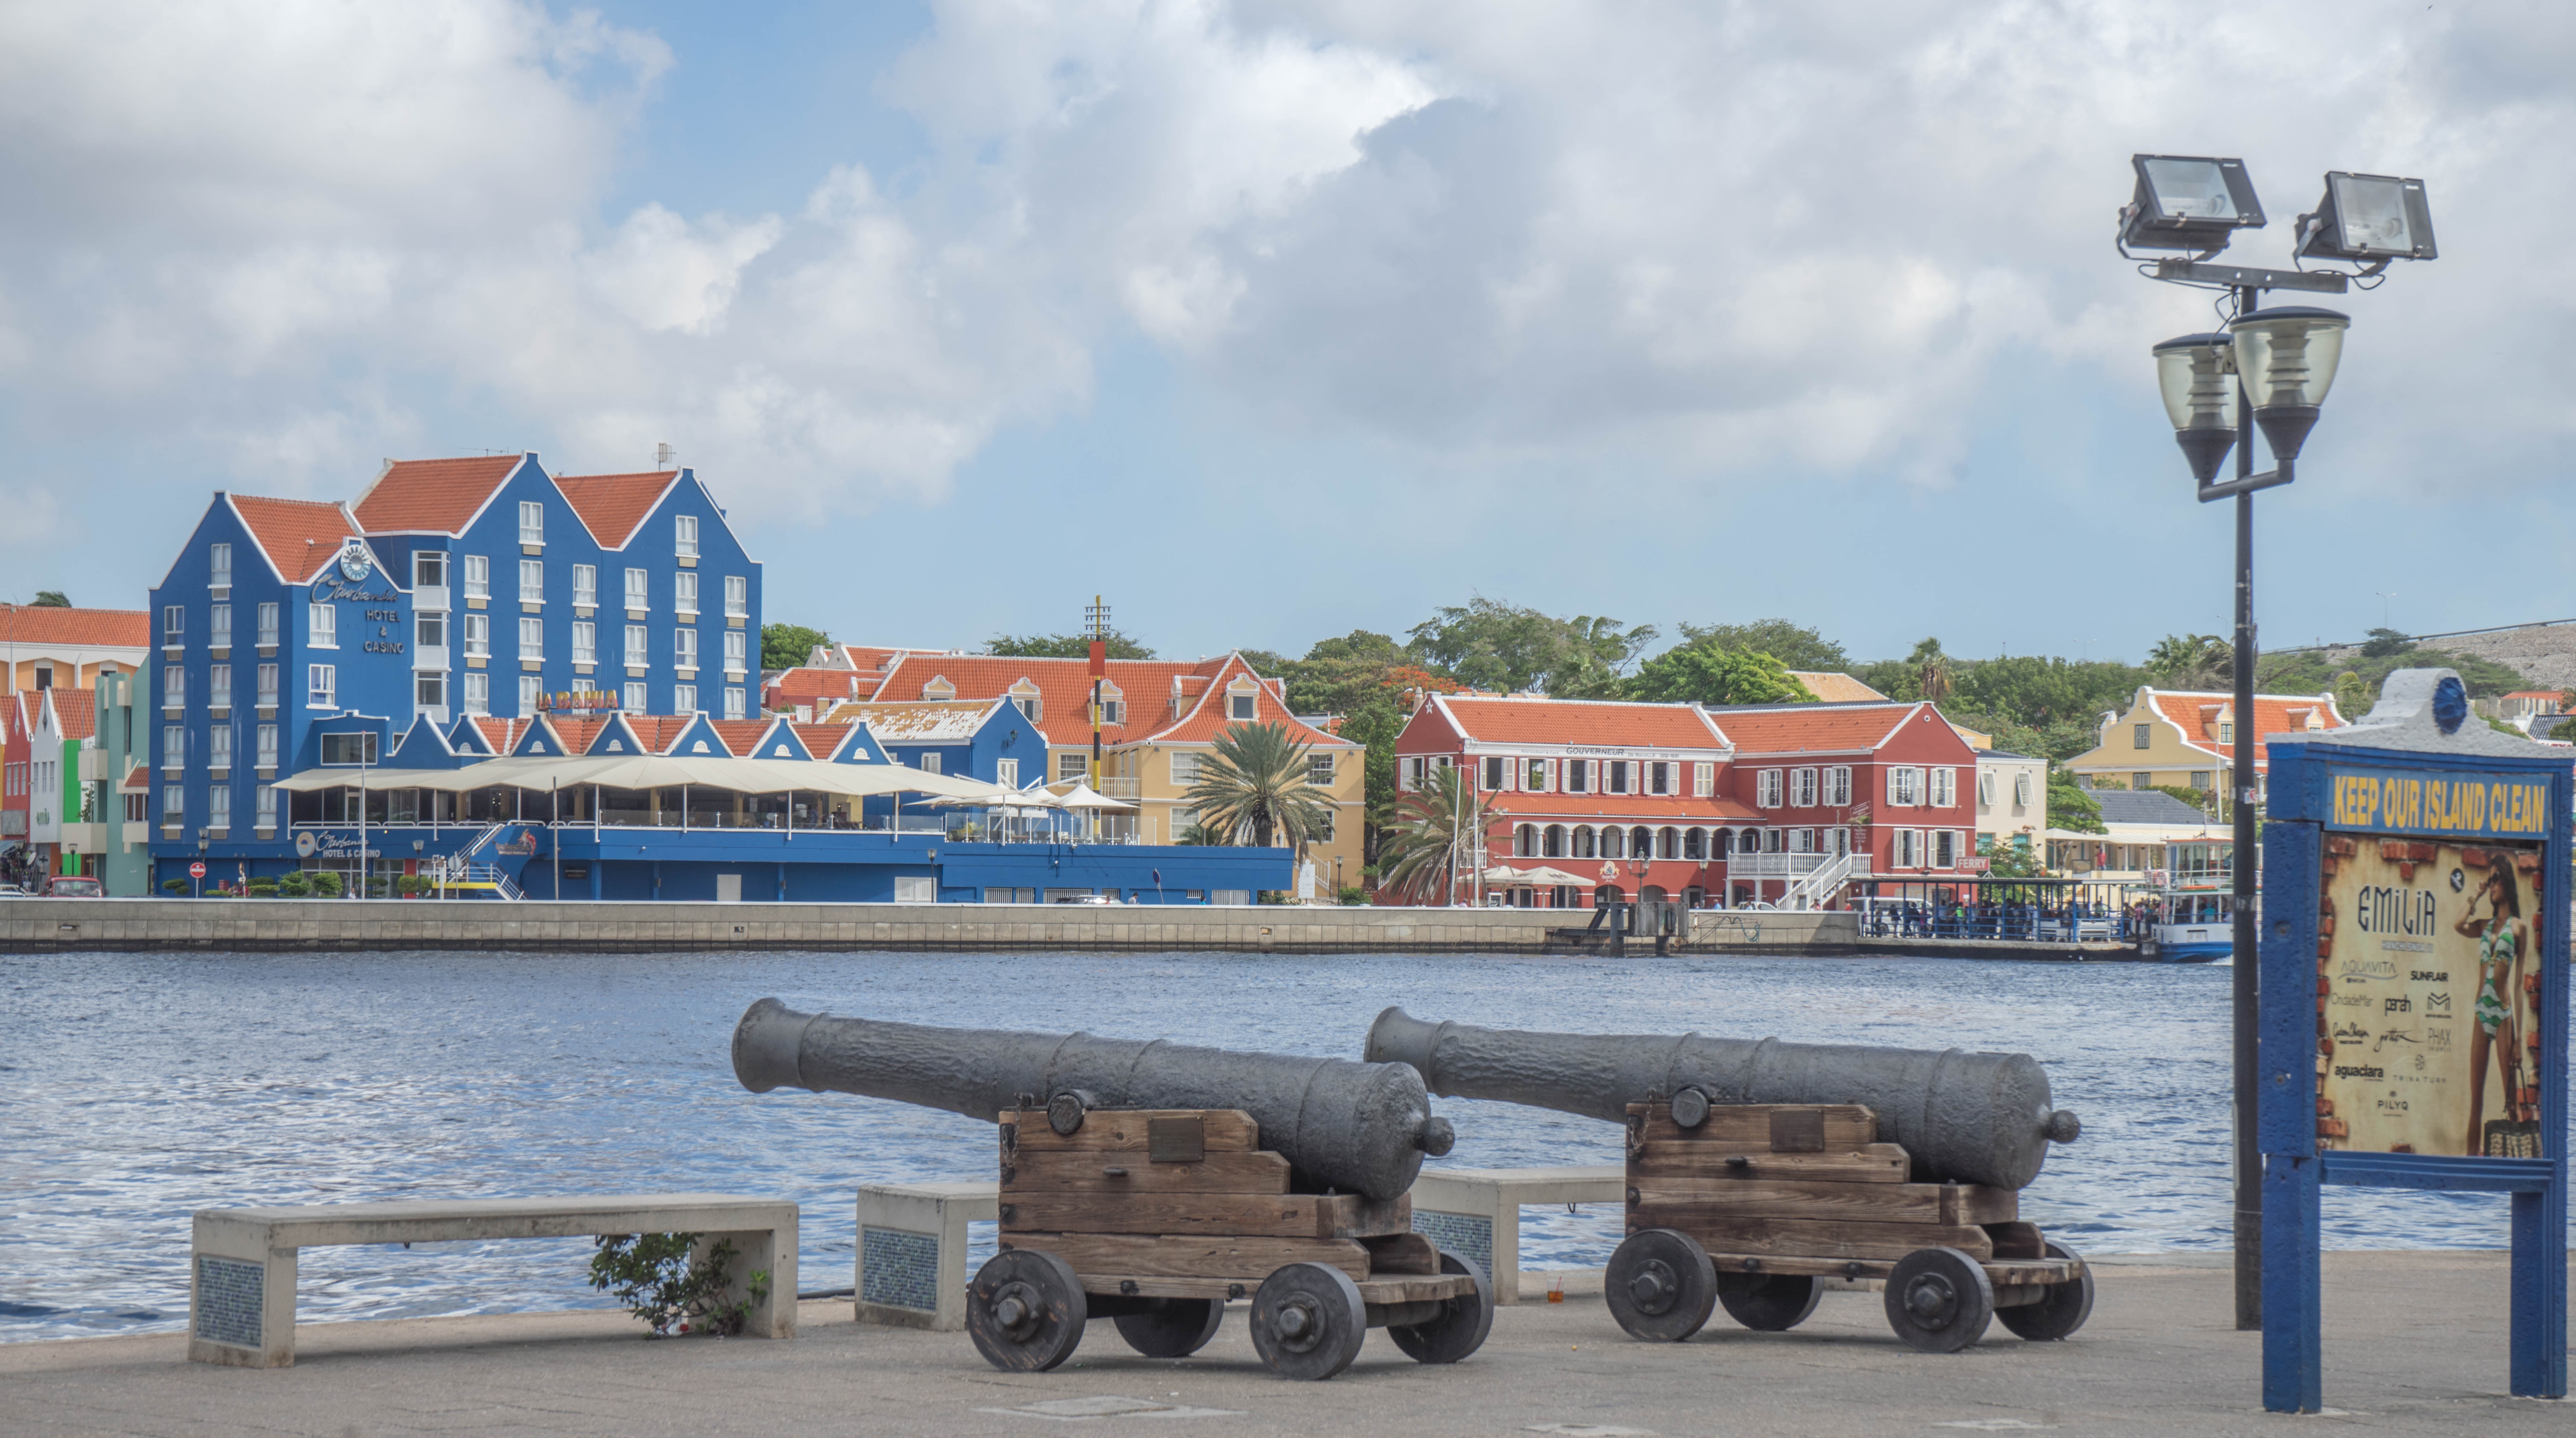
sea, dock, architecture, boardwalk, house, town, old, city, pier, walkway, downtown, vacation, travel, transport, vehicle, tropical, color, island, facade, exterior, port, historic, colorful, tourism, waterway, district, netherlands, buildings, infrastructure, bright, center, style, heritage, caribbean, traditional, antilles, colonial, curacao, willemstad, cannons dutch